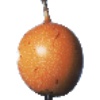
Label: Granadilla 1